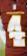
Number: 4